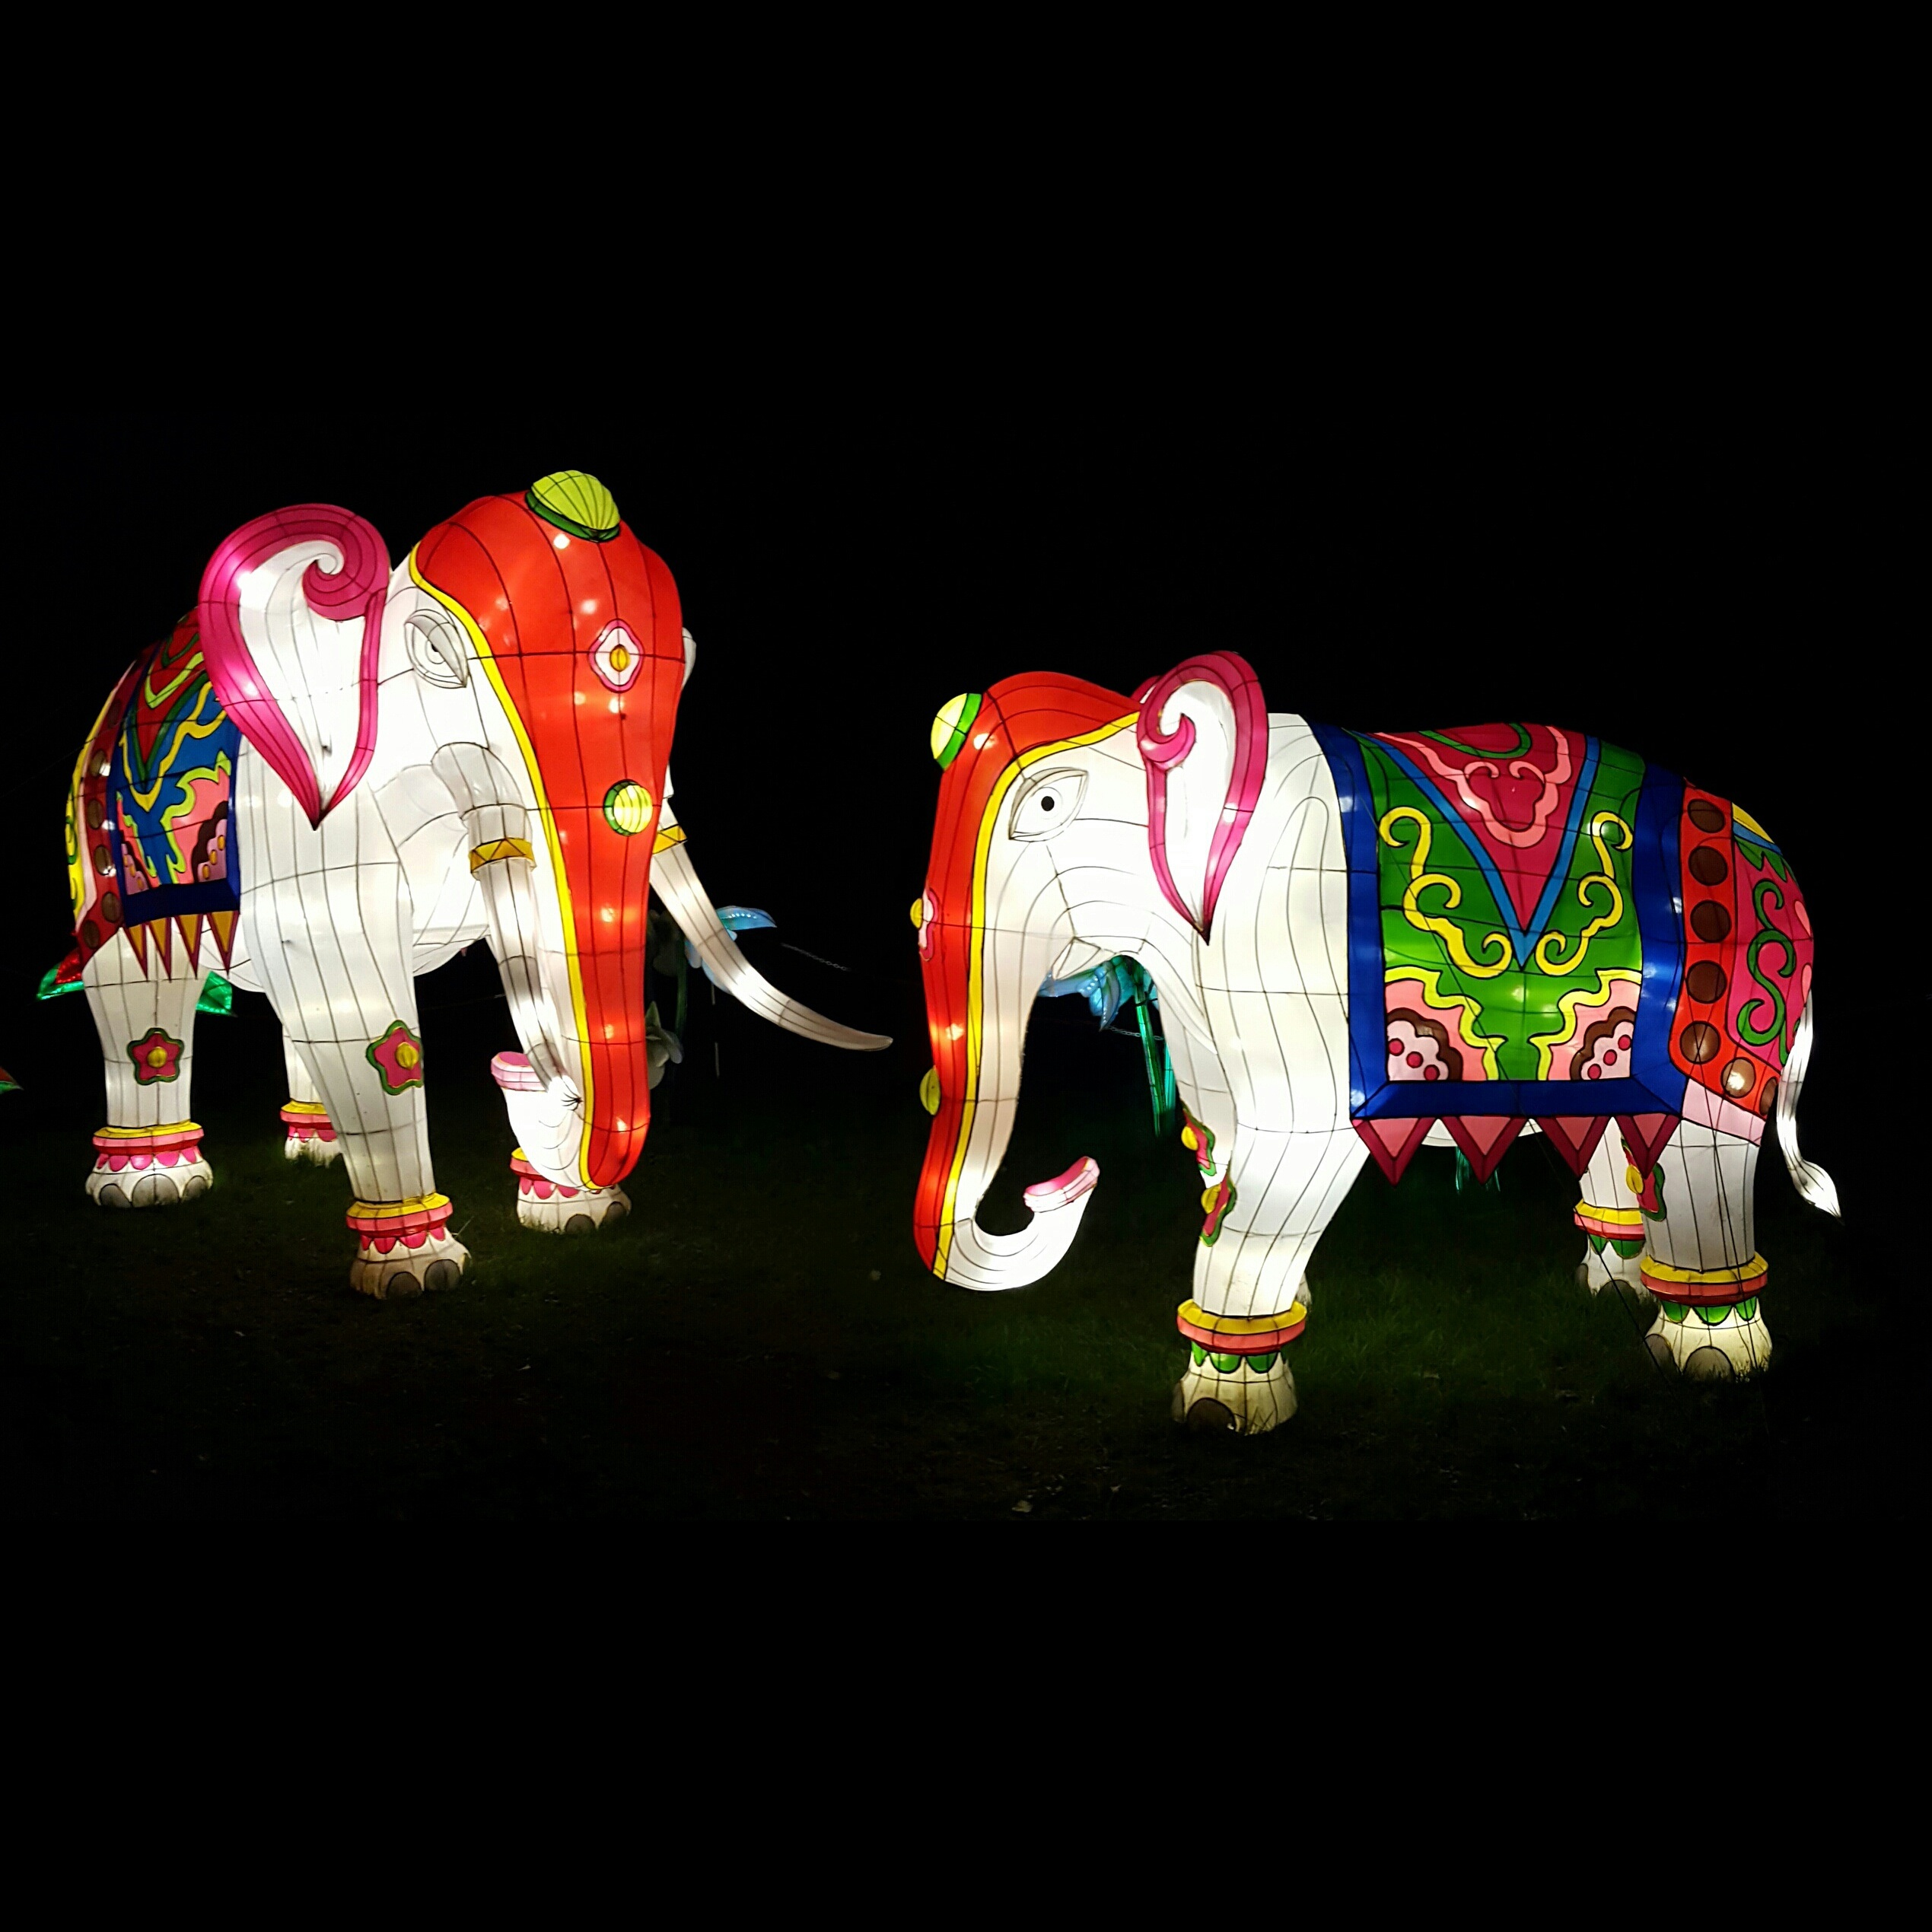
outdoor, light, decoration, artistic, toy, art, illustration, performance, lanterns, indian, elephants